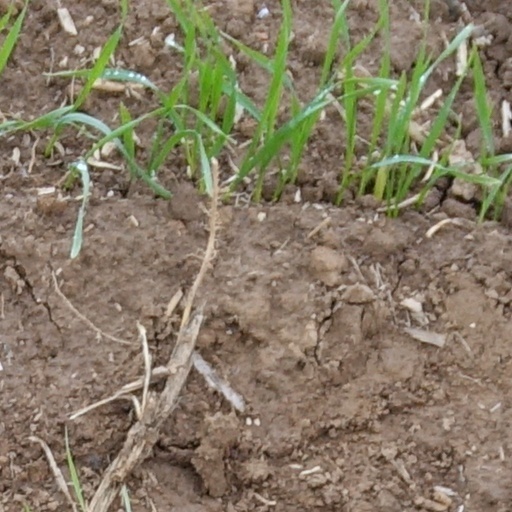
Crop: wheat